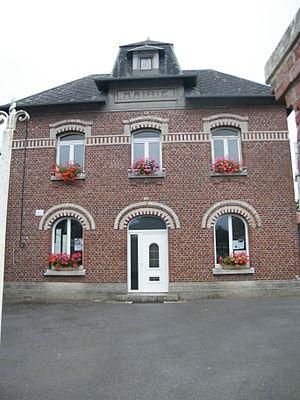
Mairie.
Longavesnes est une commune française située dans le département de la Somme, en région Hauts-de-France.